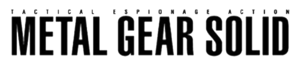
Metal Gear est une série de jeux vidéo développée et éditée par Konami sous la direction du créateur Hideo Kojima, apparue en 1987 avec Metal Gear. La série, qui a lancé le genre infiltration, est reconnue internationalement par la critique et la communauté de joueurs et compte plus de 33 millions de jeux vendus.